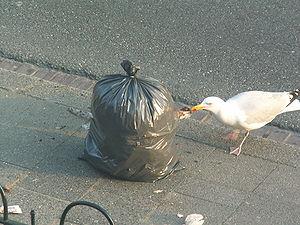
Le Goéland argenté est une espèce d'oiseau de mer européen de taille moyenne de la famille des Laridae. Blanc à dos gris, il est génétiquement proche des autres goélands à tête blanche du genre Larus. Mâle et femelle sont presque identiques, mais le juvénile possède un plumage très différent et met quatre ans à acquérir son plumage d'adulte.